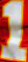
Number: 1